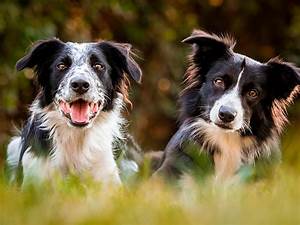
Label: dog